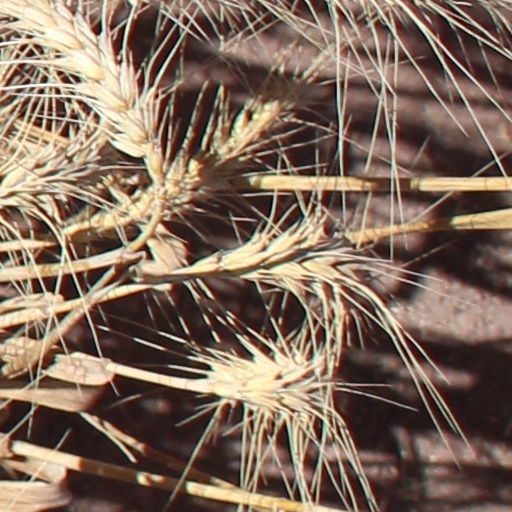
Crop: wheat